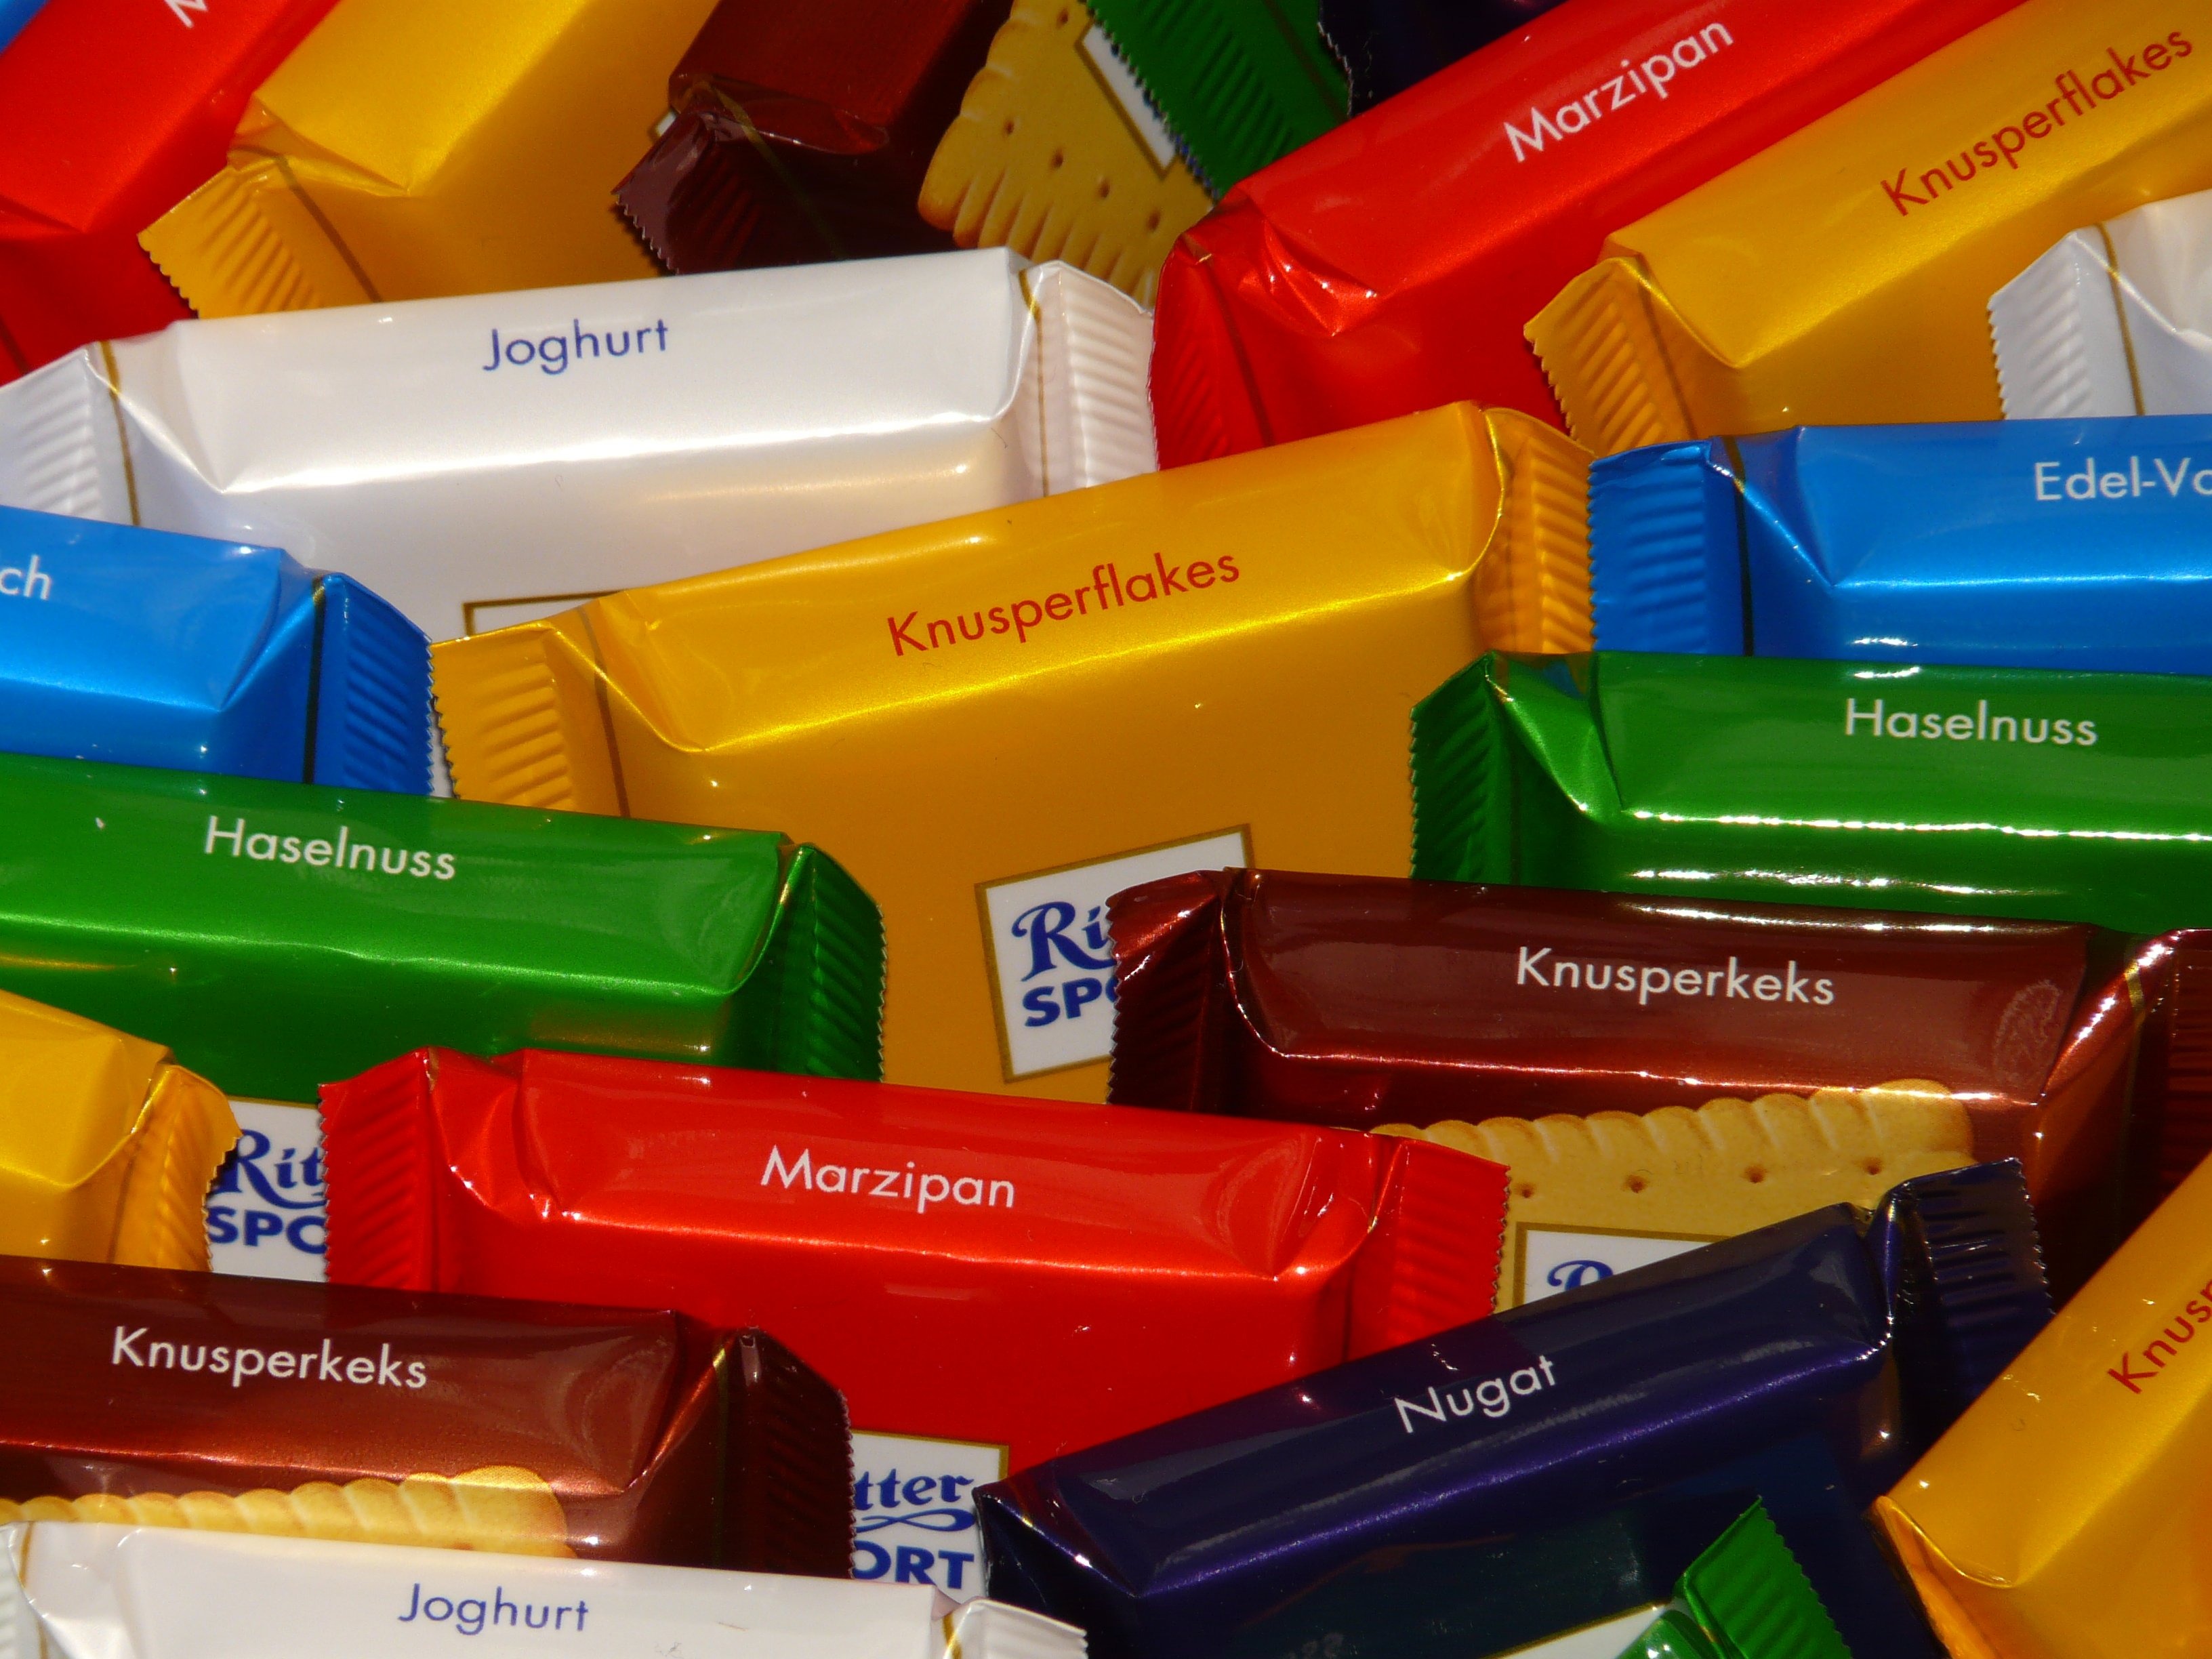
sweet, food, color, colorful, chocolate, delicious, product, sweet dish, cocoa, candy, sweetness, participants